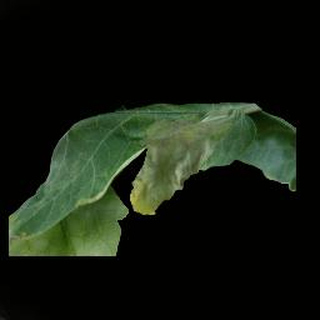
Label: tomato_late_blight